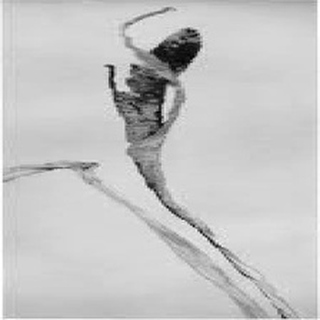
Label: wheat_smut